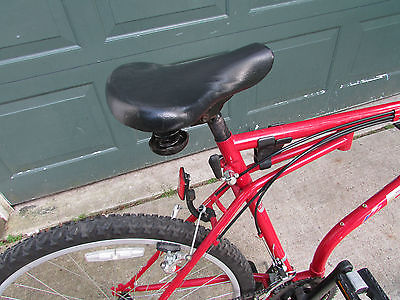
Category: bicycle